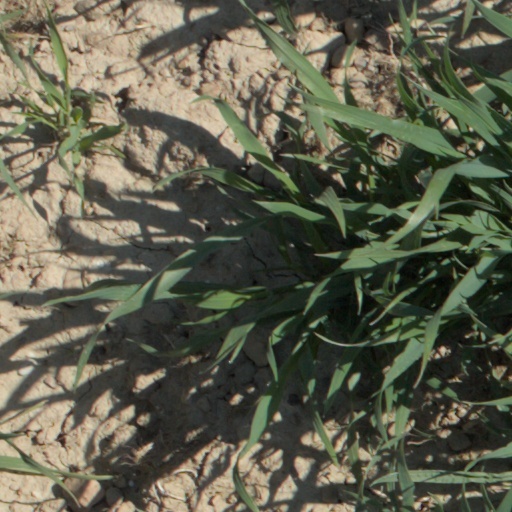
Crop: wheat